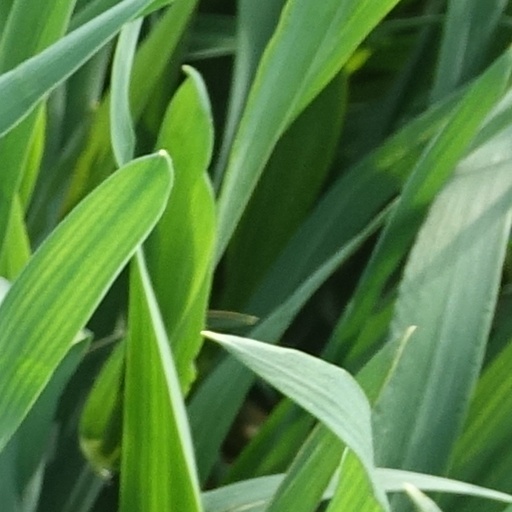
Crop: wheat